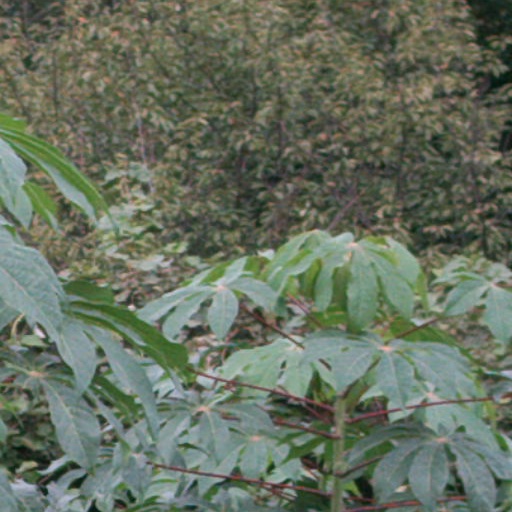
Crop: cassava